1964 European Nations' Cup final

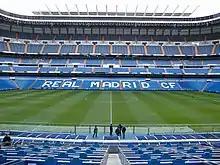
The Santiago Bernabéu "(pictured in 2009)" held the final.

The 1964 European Nations' Cup final was a football match played at the Santiago Bernabéu Stadium in Madrid, Spain, on 21 June 1964, to determine the winners of the 1964 European Nations' Cup. It was the second final of what has since been known as the European Championship, UEFA's quadrennial football competition for national teams. The match was contested between Spain and the Soviet Union, the previous tournament winners.